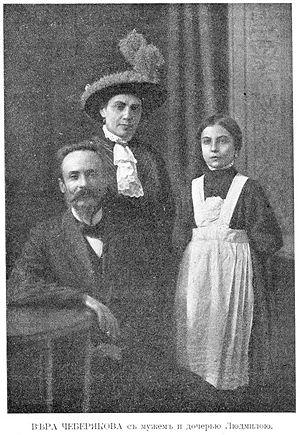
Menahem Mendel Beilis est un juif ukrainien accusé d'avoir commis un crime rituel en 1911. Le procès, à l'issue duquel il est acquitté, déclenche une vague de critiques contre la politique antisémite de l'Empire russe.